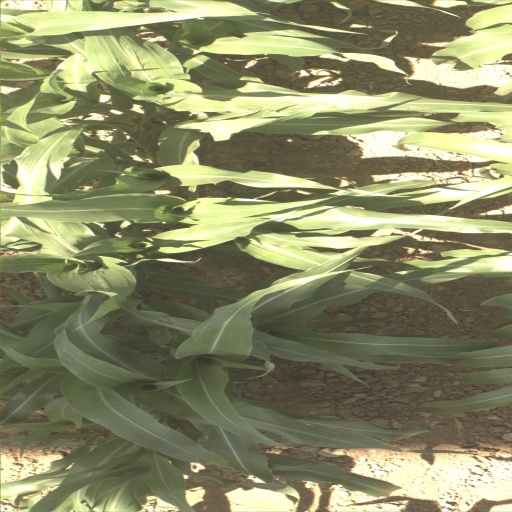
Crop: sorghum